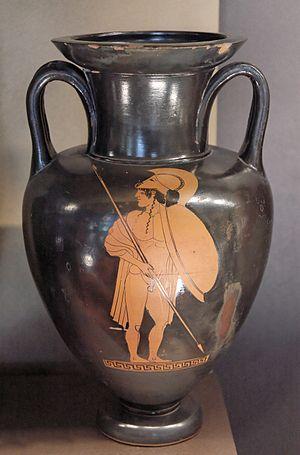
Antiloque. Face A d'une amphore à col attique à figures rouges, vers 470 av. J.-C.
Dans la mythologie grecque, Antiloque est le fils du roi de Pylos Nestor et d'Anaxibie frère notamment de Thrasymédès et de Pisistrate.